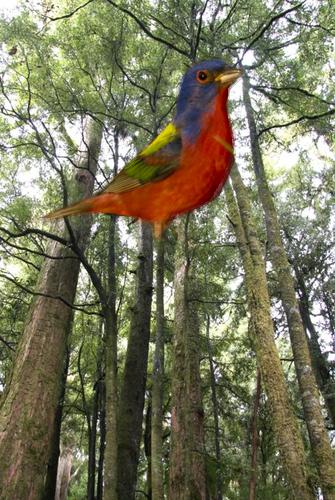
Bird species: Painted_Bunting
Bird type: landbird
Background: land